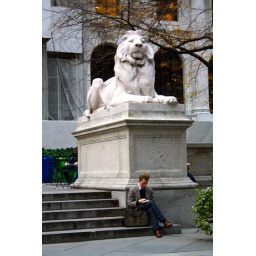
Man reading book underneath lion statue outside New York Public Library